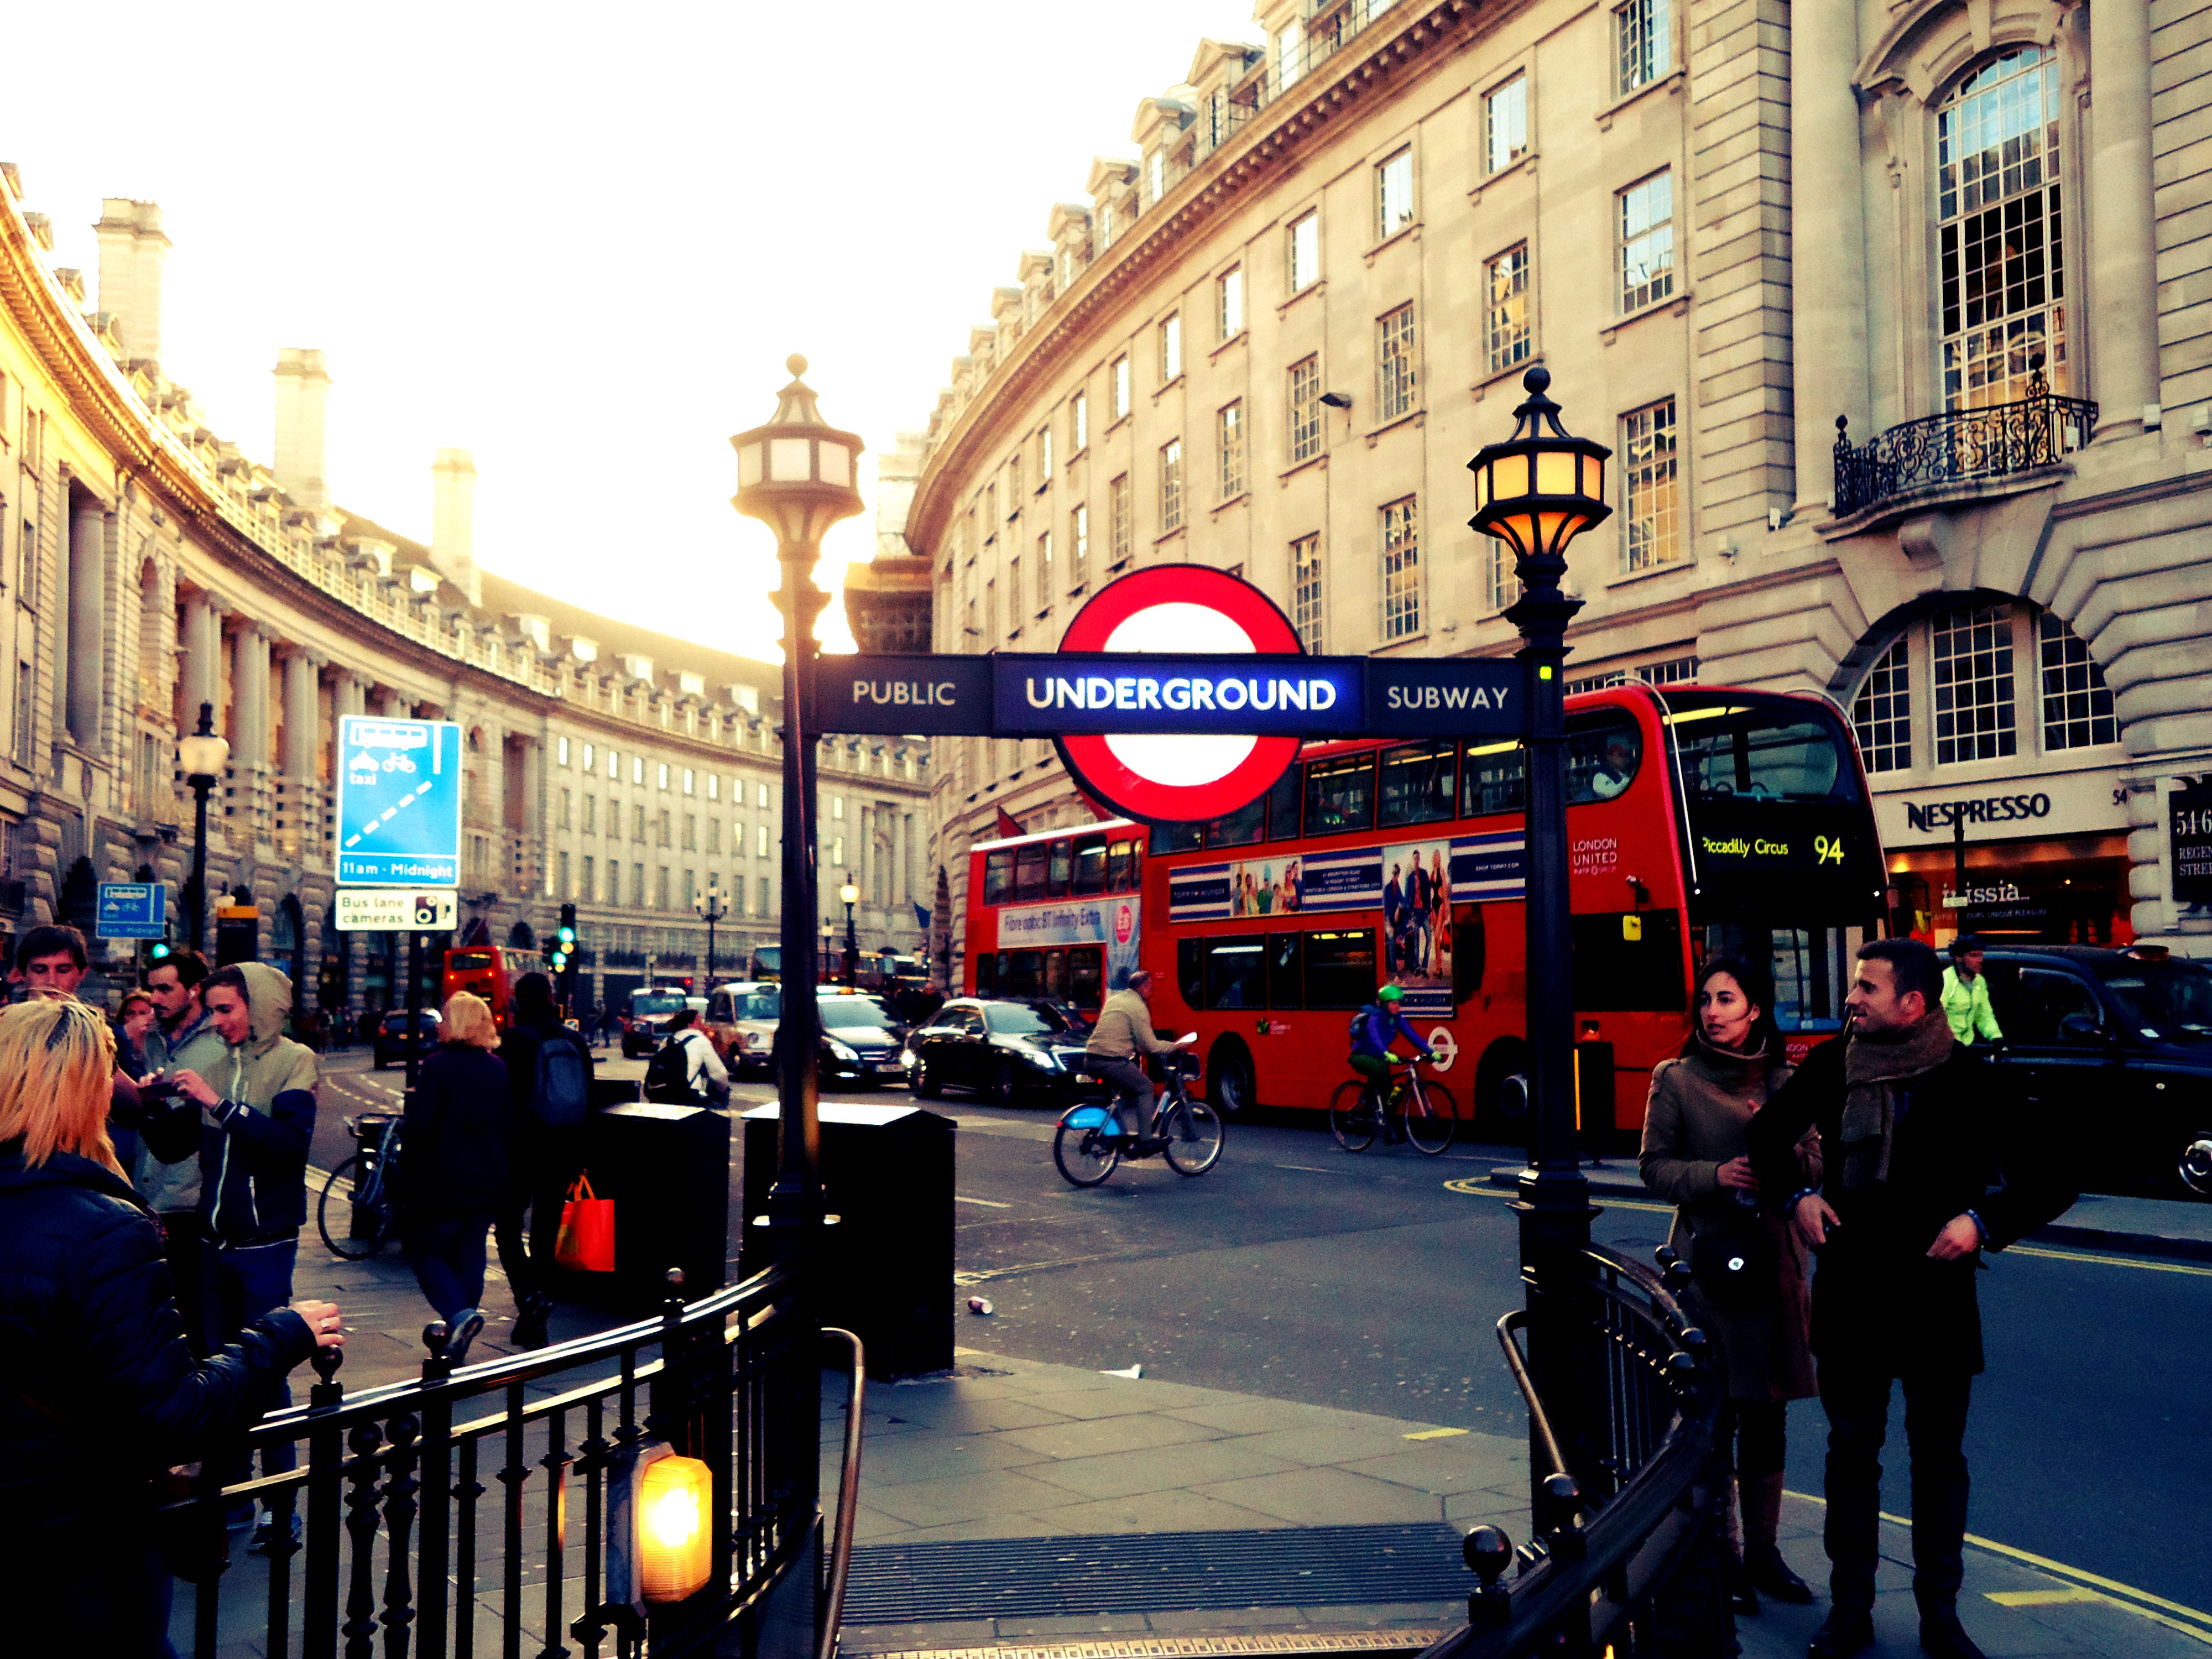
pedestrian, road, street, city, crowd, cityscape, downtown, infrastructure, urban area